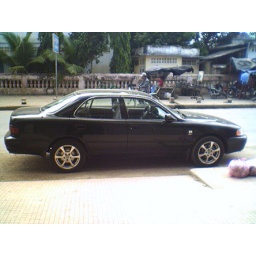
car parked in front of house in bb 13/04/06